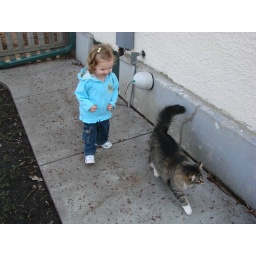
The kitty next door came over for a visit.